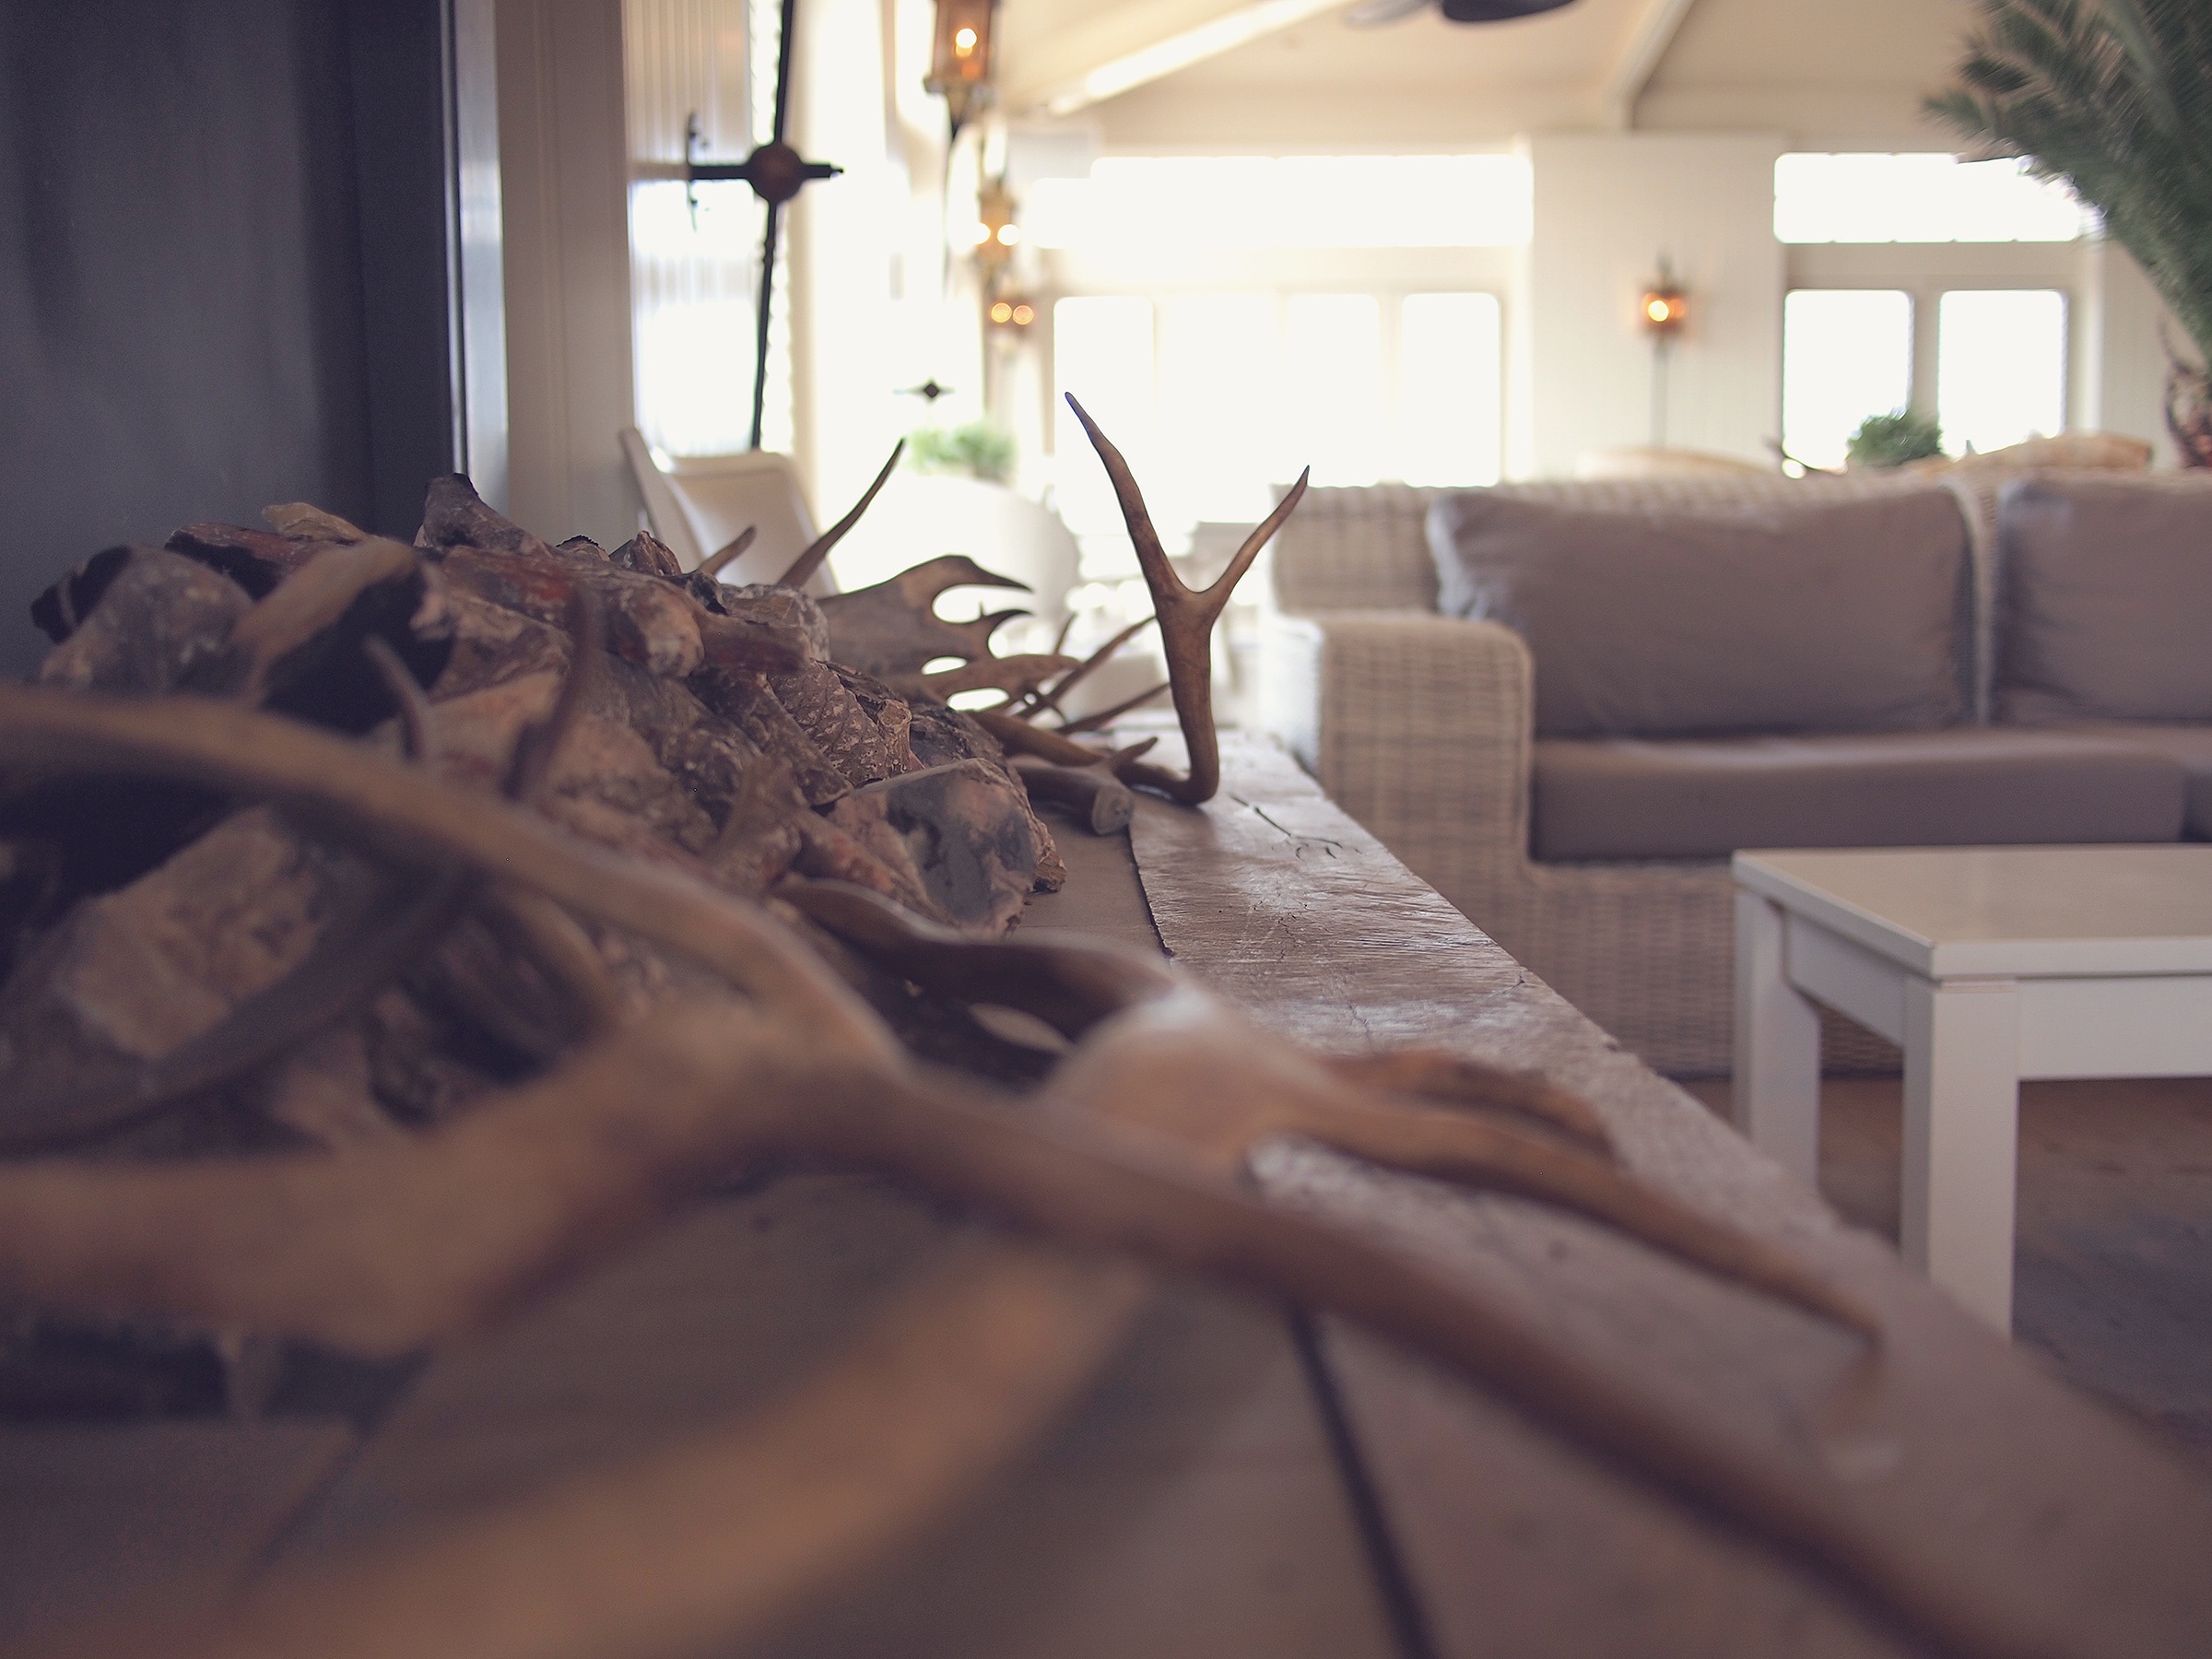
table, wood, house, interior, living room, furniture, sofa, lighting, decor, couch, interior design, indoors, design